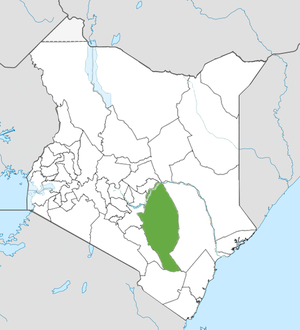
Kitui
Kituis placering i Kenya
Kitui er et af Kenyas 71 administrative distrikter, og ligger i provinsen Østprovinsen. 1999 havde distriktet 515 422 indbyggere. Den administrative hovedstad er byen Kitui.